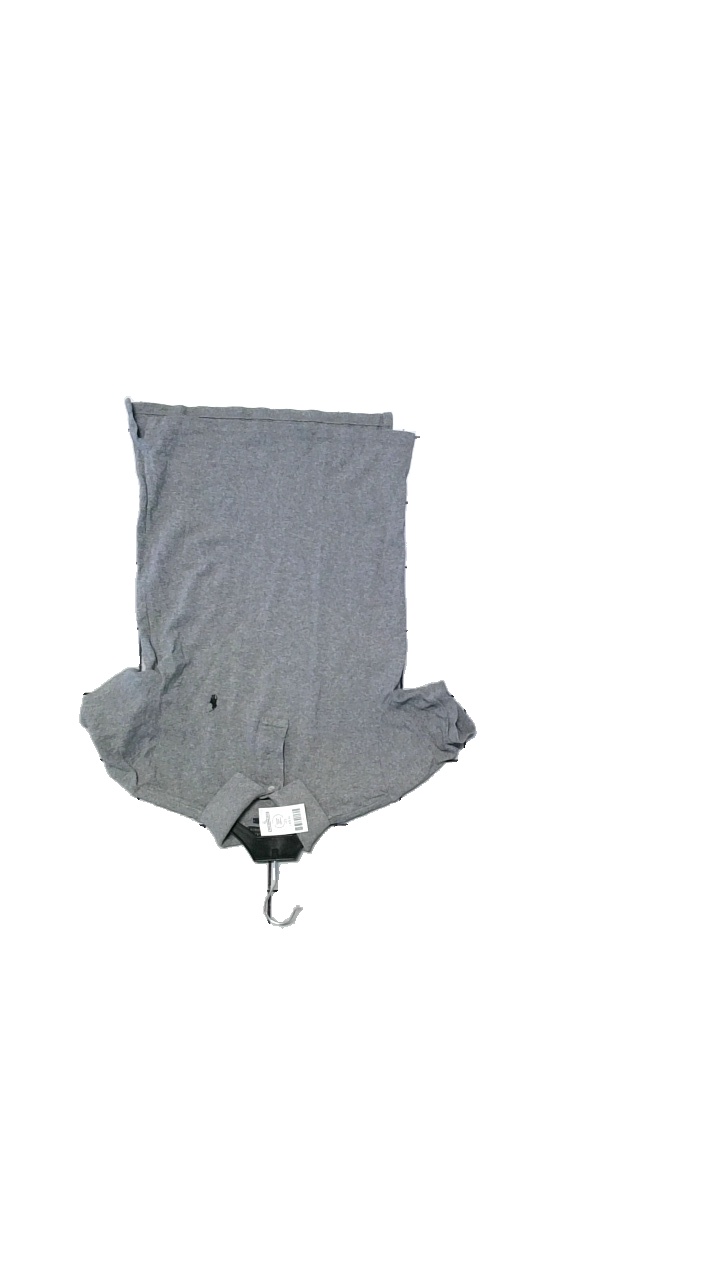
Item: Top (Men)
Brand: Ralph Lauren
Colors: Grey
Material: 100% Cotton
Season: Autumn
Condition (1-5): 3
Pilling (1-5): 3
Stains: Minor
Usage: Reuse
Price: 100-150